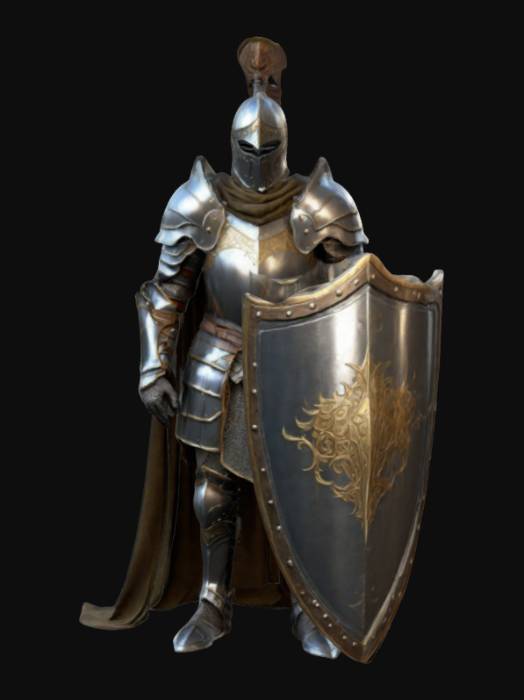
미적 점수 (1~10점): 8